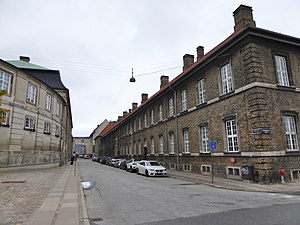
Tøjhusgade
Tøjhusgade med Ridebanen og Staldmestergården.
Tøjhusgade er en gade på Slotsholmen i København, der går fra Rigsdagsgården til Tøjhusbroen. Gaden ligger med Christiansborg Ridebane på den ene side og Krigsmuseet og Staldmestergården på den anden side. I enden ved Rigsdagsgården ligger der en tværbygning med en gennemkørsel. Gaden blev navngivet i 1825 efter tøjhuset, hvor der blev opbevaret kanoner og andet militært udstyr. Før da var gaden kendt som Bag Slottet, da den var adgangsvej til Christiansborg.